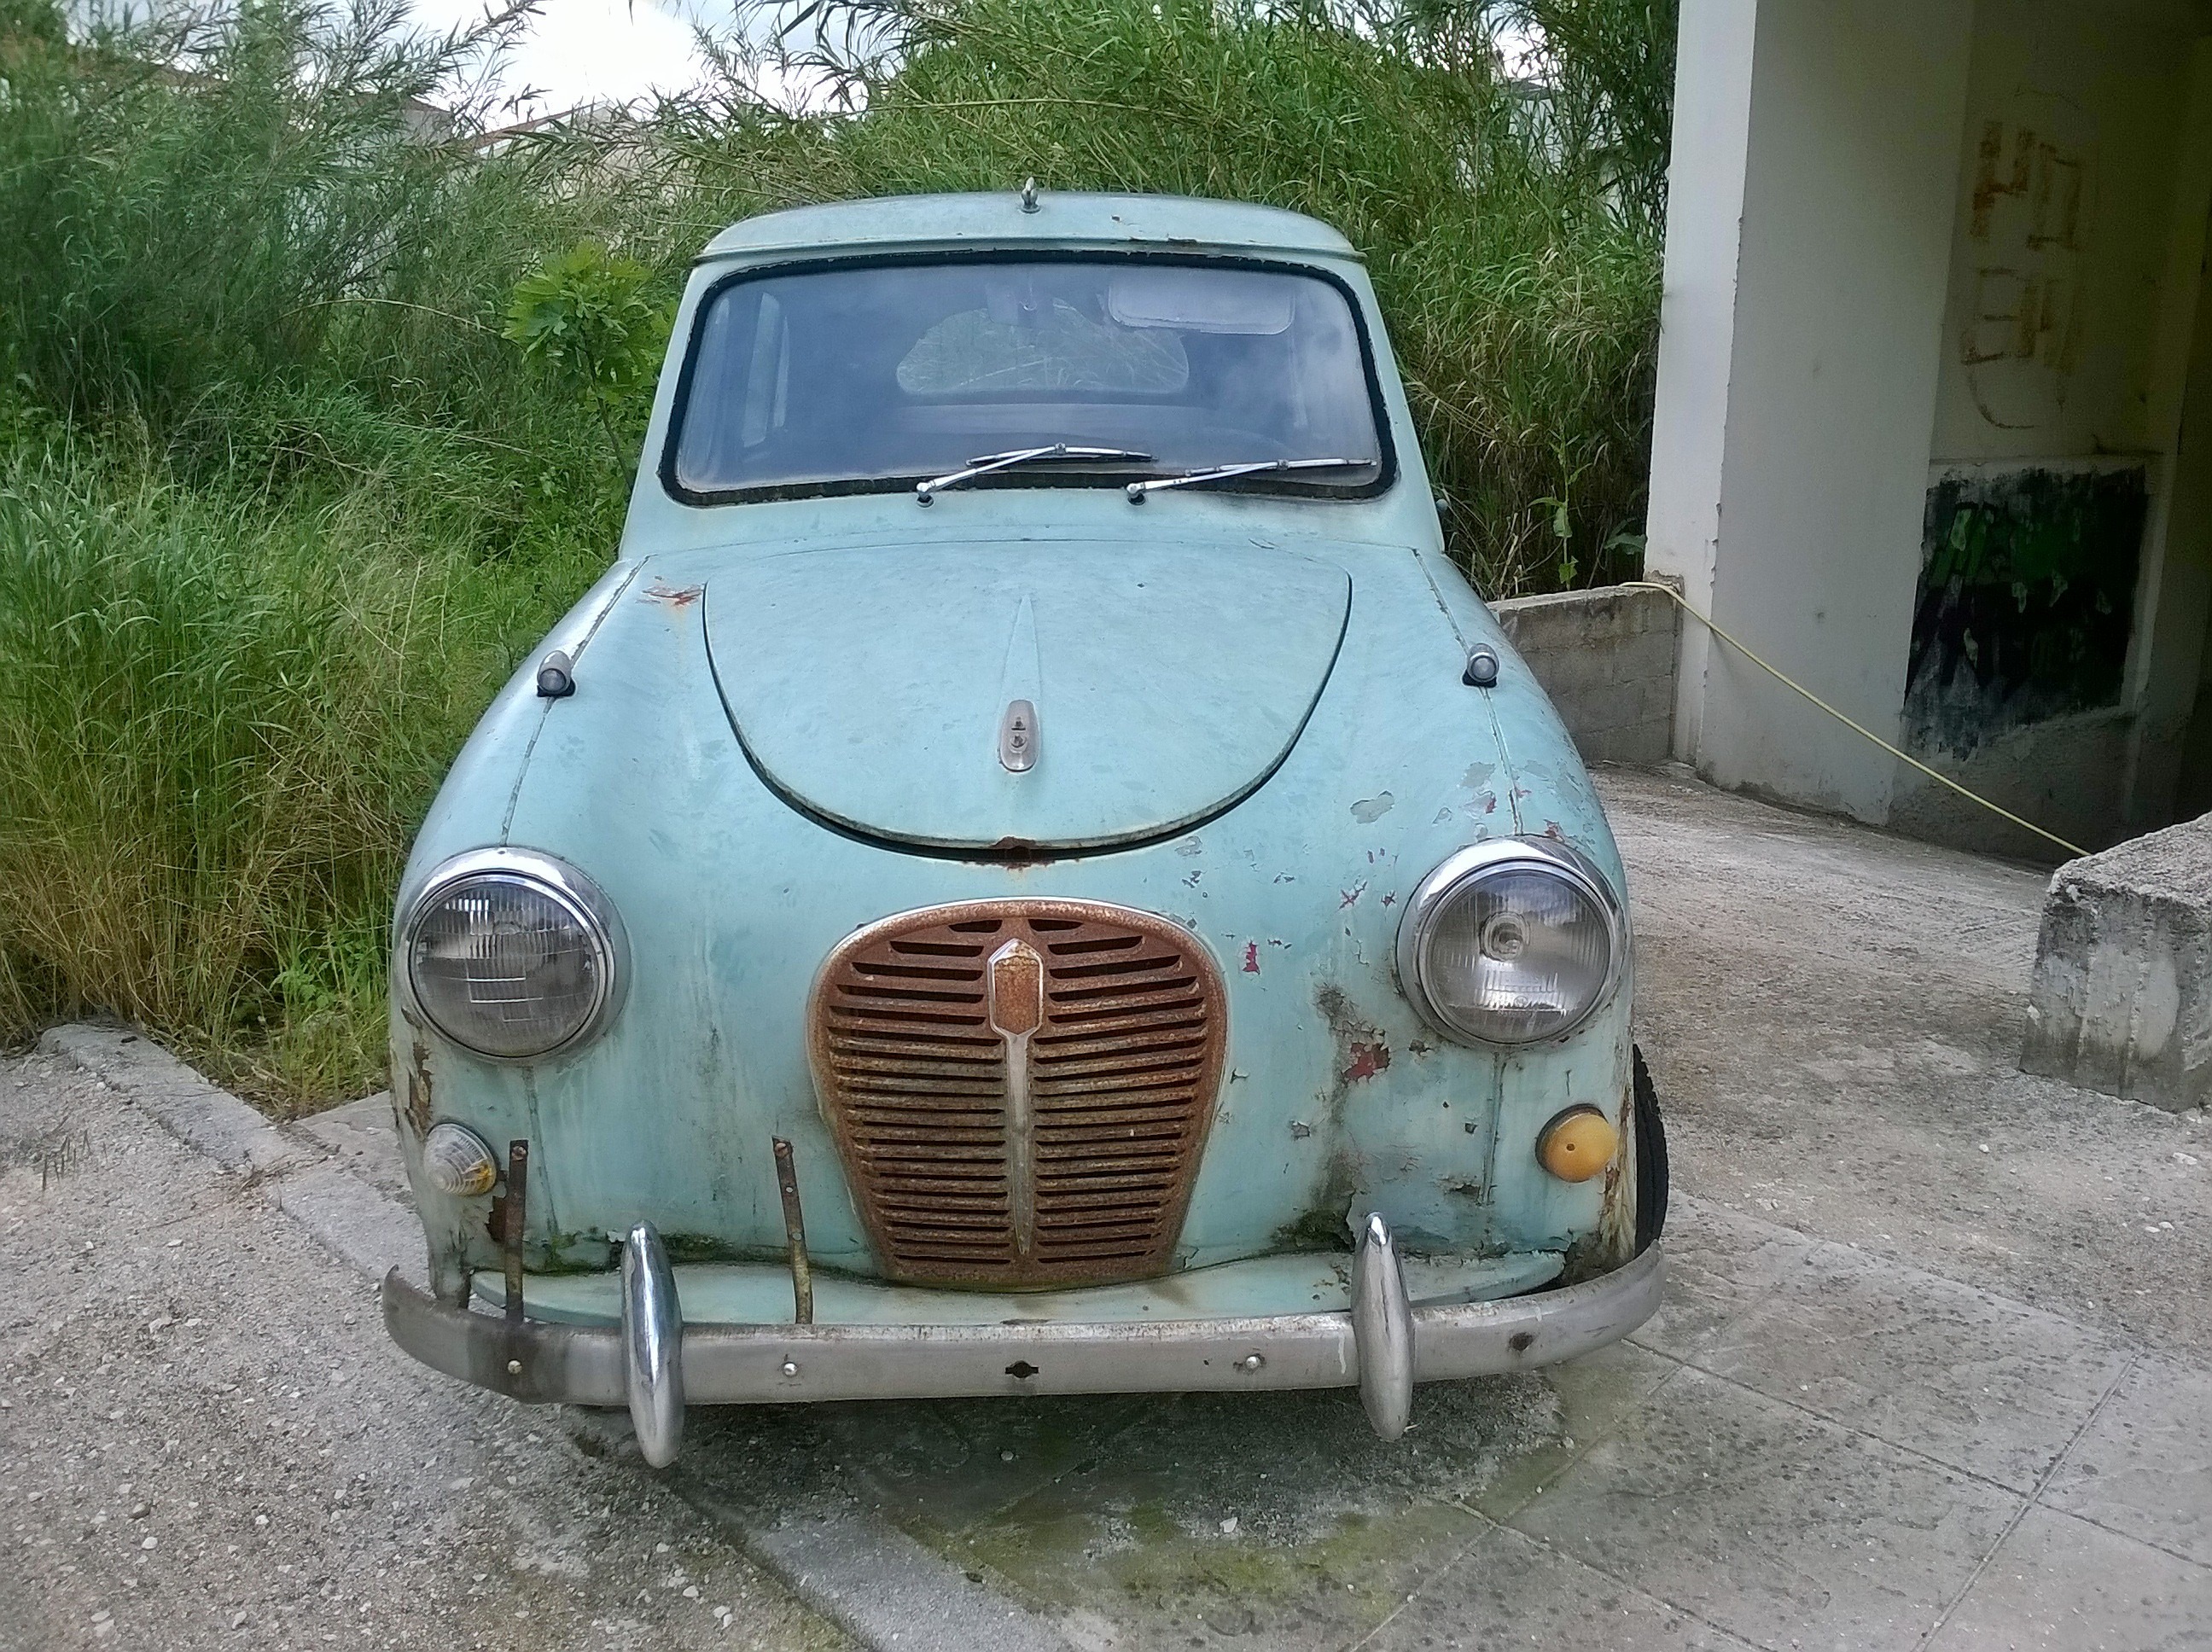
car, automobile, old, vehicle, abandoned, classic car, vintage car, sedan, oldtimer, rusted, antique car, land vehicle, automobile make, compact car, mid size car, mitsuoka viewt